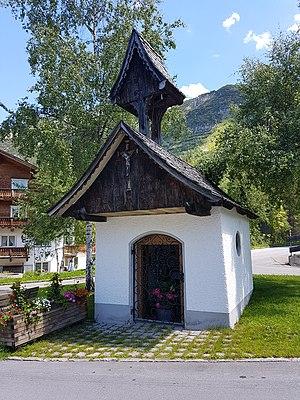
Chapelle aux saints Florian et Agatha dans le quartier Omesberg à Lech